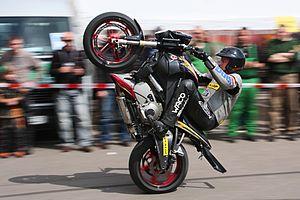
Le Stunt, une discipline de cascades à moto.